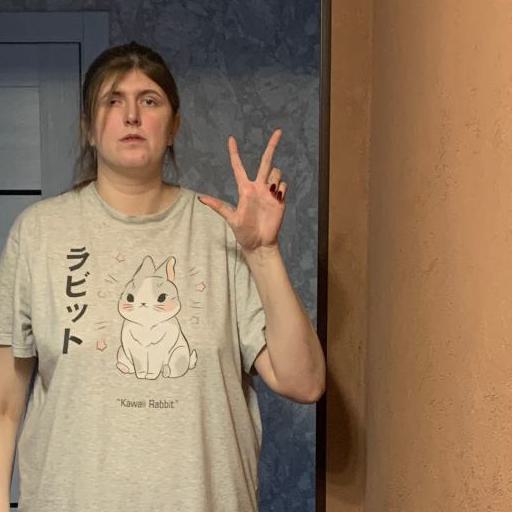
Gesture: three2